Door Peninsula

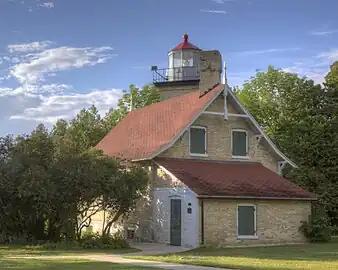
Eagle Bluff Lighthouse was constructed in 1868 on orders from President Andrew Johnson, at a cost of $12,000. It was restored in 1964 and opened to the public; it is located in Peninsula State Park.

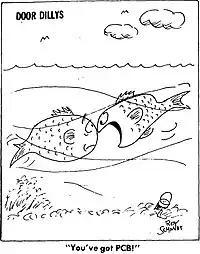
A comic drawn for the Door County Advocate in 1977 depicting a fish with PCBs.

Sturgeon Bay and Little Sturgeon are considered biodiversity hotspots because they support a large number of different fish species.